August Sandgren

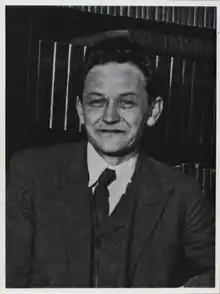
August Sandgren

August Sandgren (1893 – 1934) was a Danish bookbinder. He was one of the best craftsmen of Denmark and a great designer who never compromised with the techniques of bookbinding.